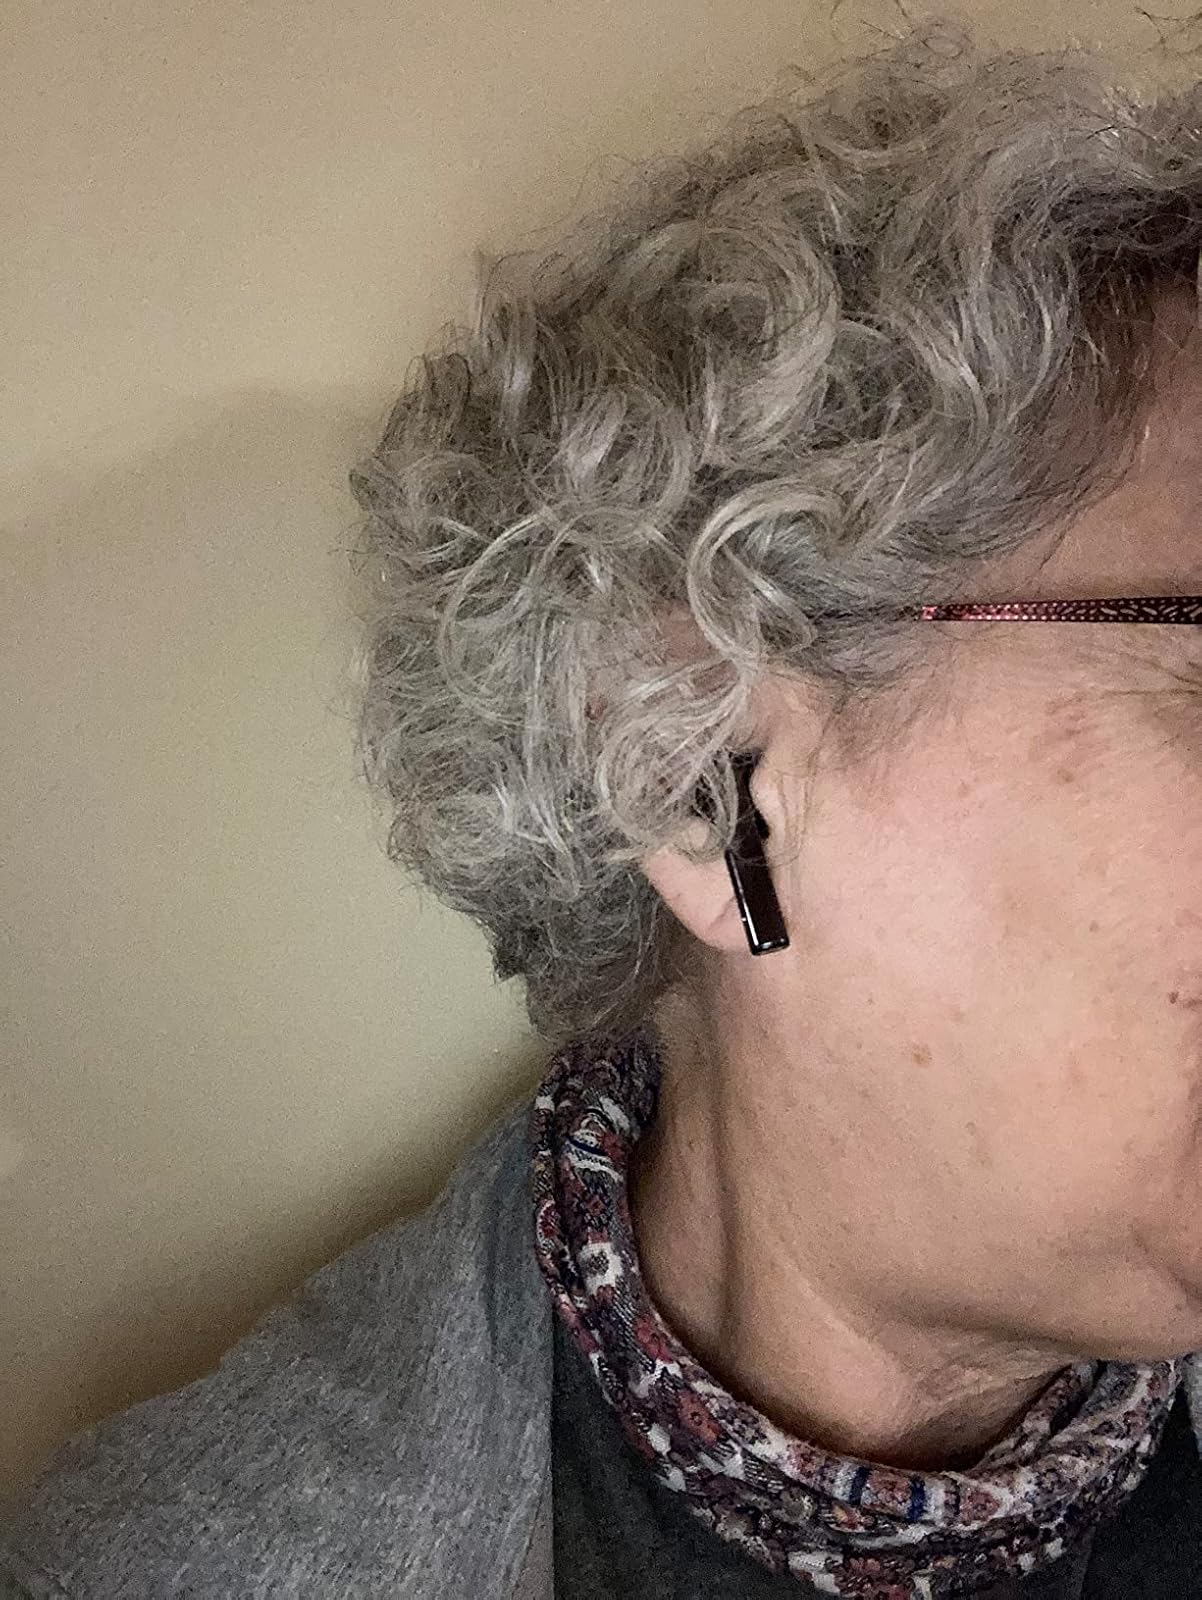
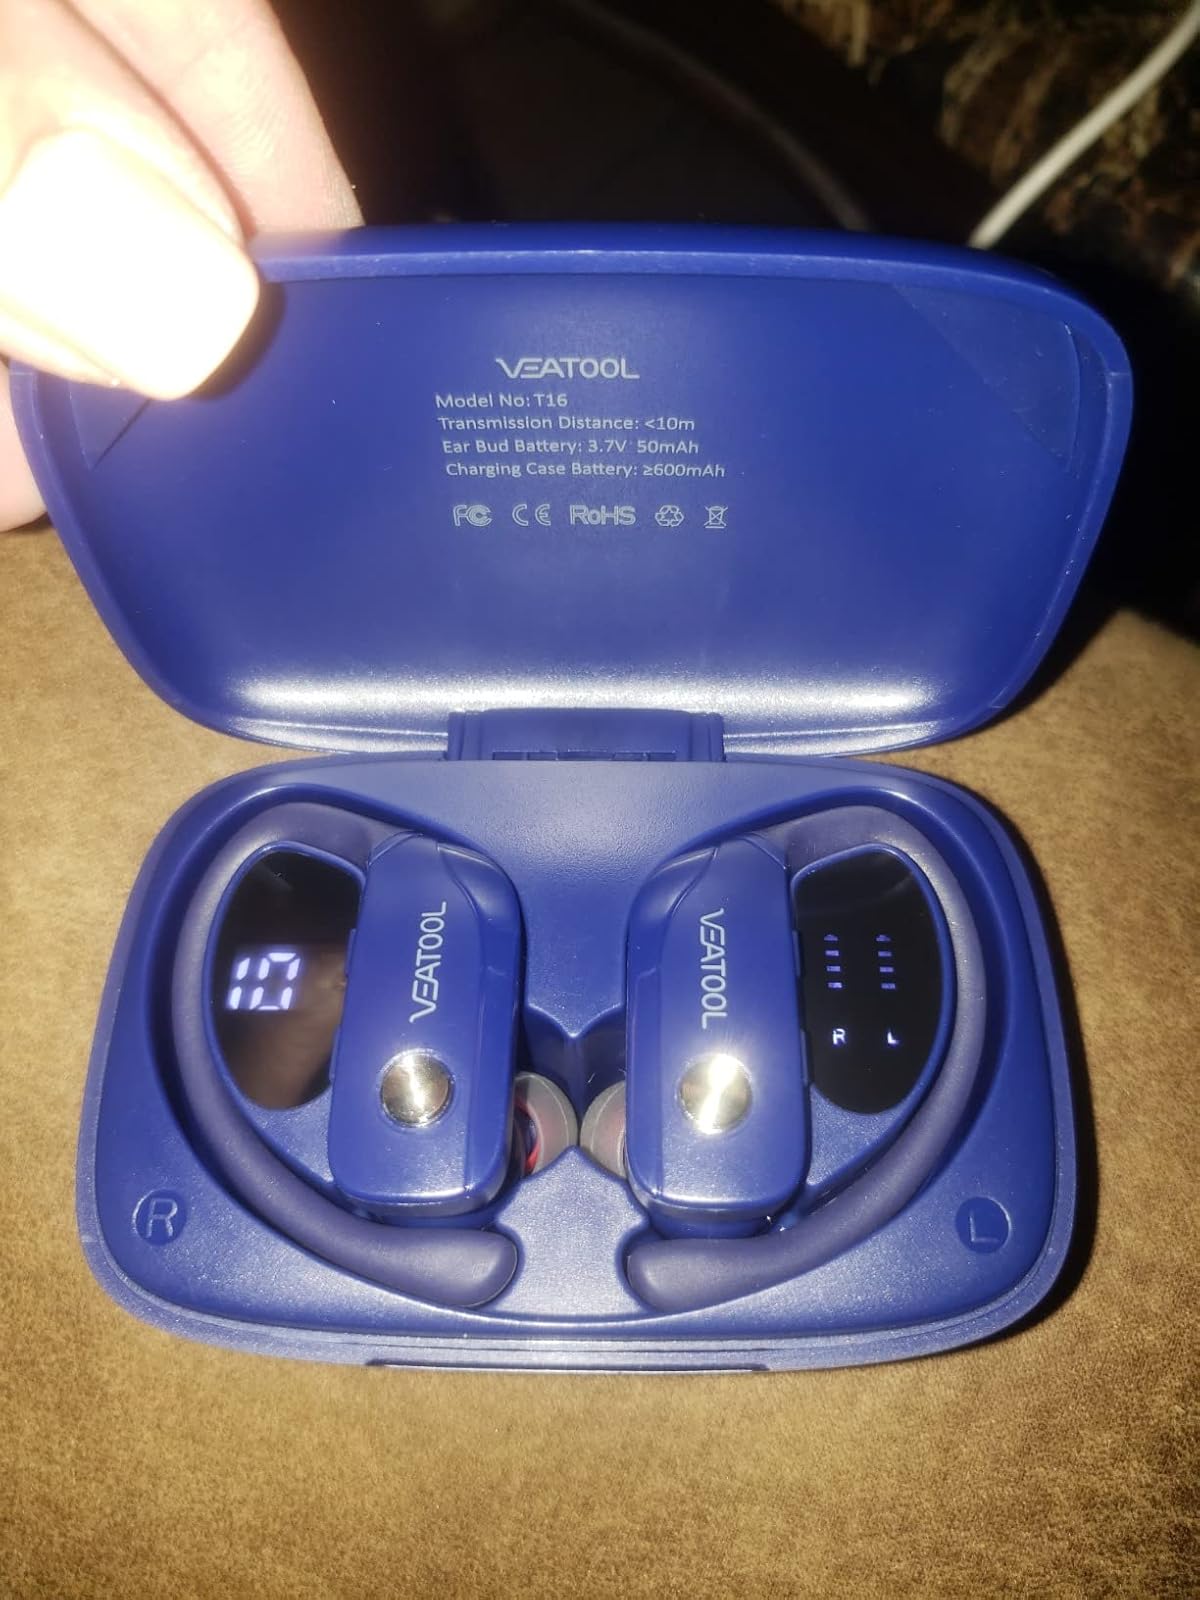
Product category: earbuds
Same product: no